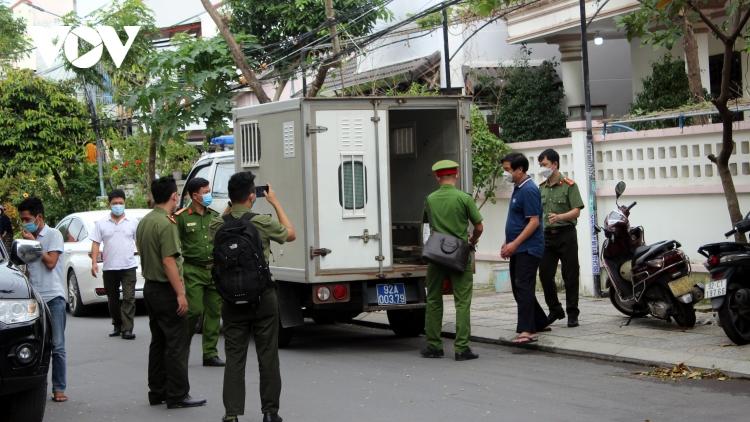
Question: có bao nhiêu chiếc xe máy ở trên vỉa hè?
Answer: có hai chiếc xe máy trên vỉa hè